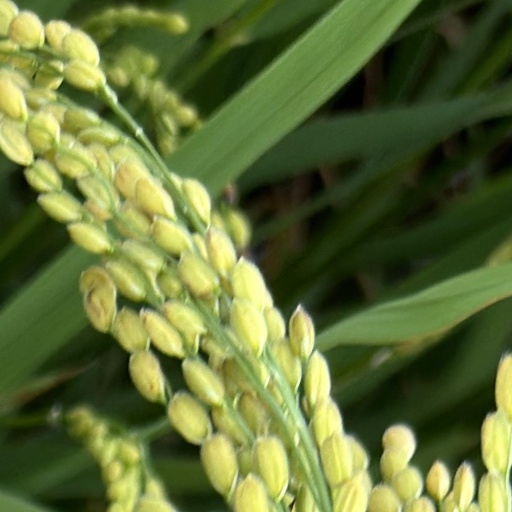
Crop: rice